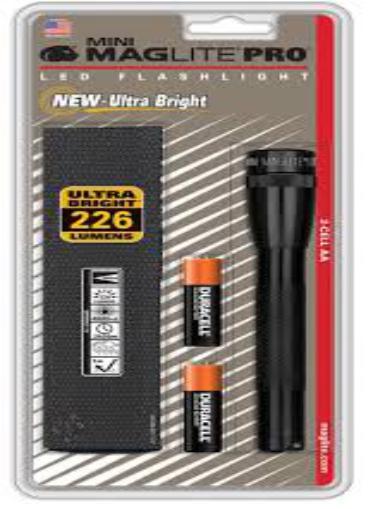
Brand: maglite
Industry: Necessities